Nancy Montanez Johner

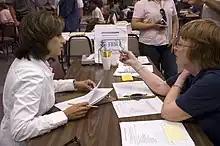
Nancy Montanez-Johner and a FEMA worker at a DRC in Iowa (2008)

Nancy Lou Montanez Johner is an American government official who served as under secretary of agriculture for food, nutrition, and consumer services from August 2006 to January 2009. She previously served as director of the Nebraska Department of Health & Human Services.